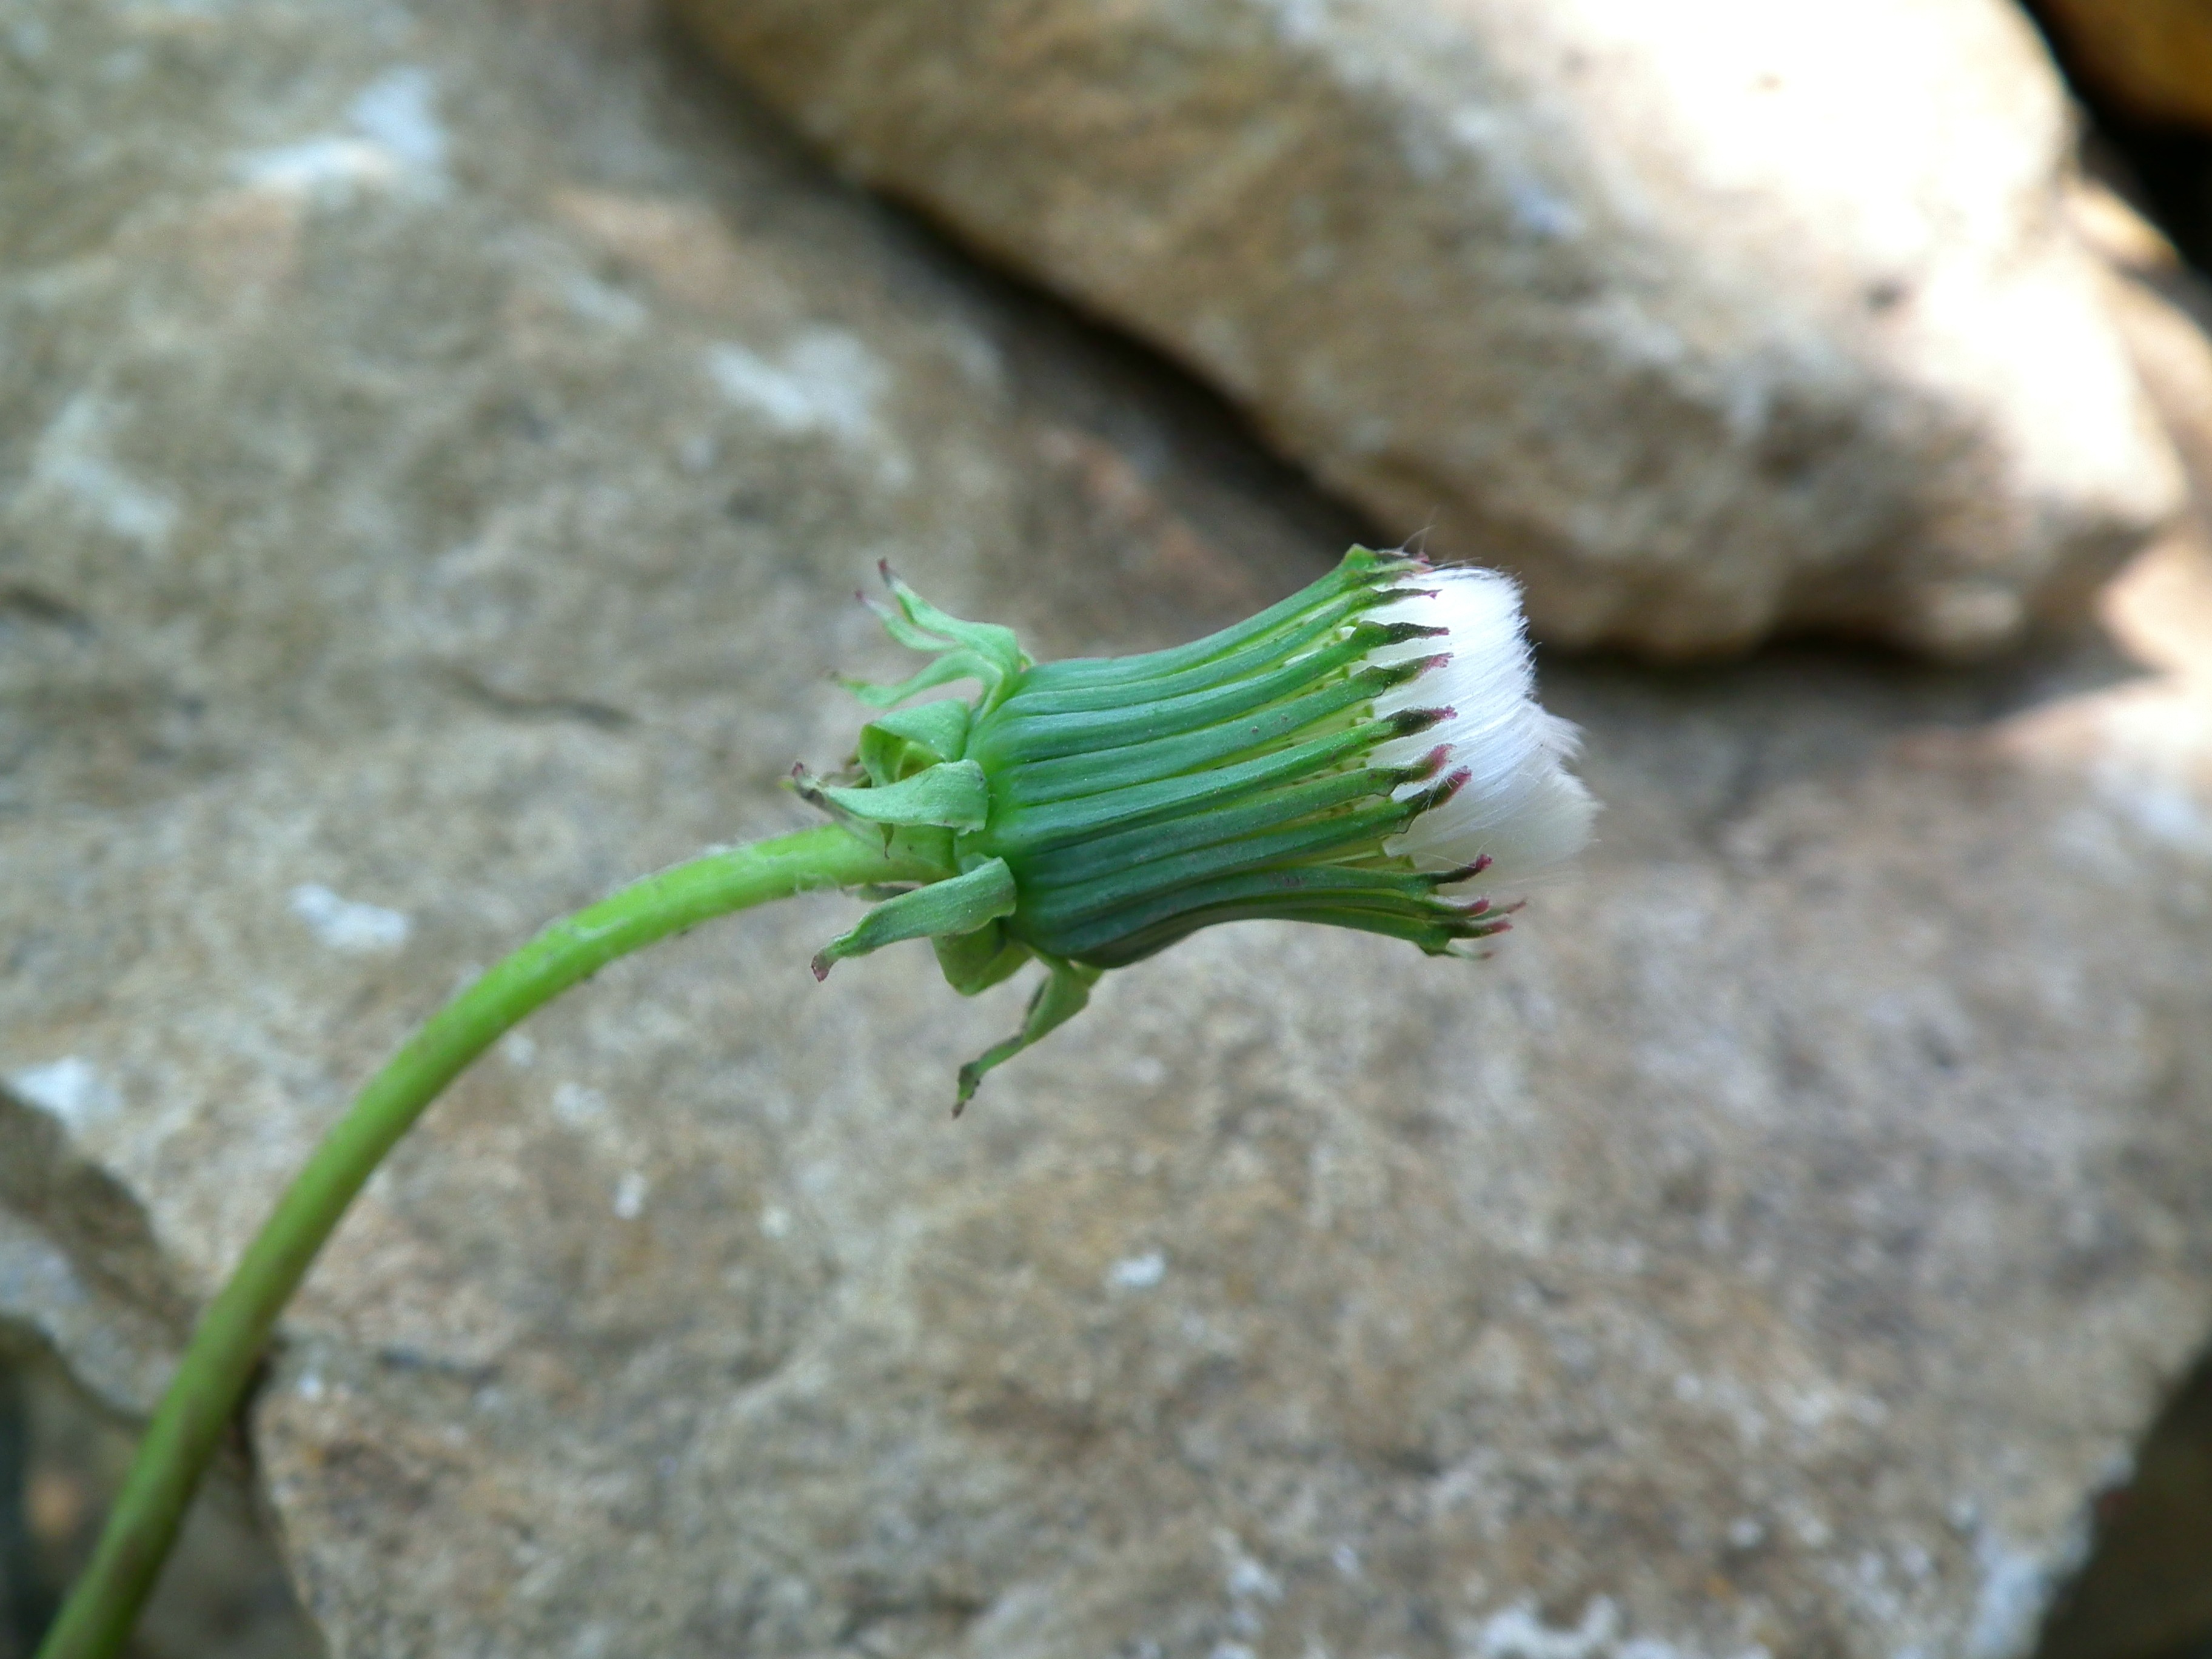
nature, plant, white, dandelion, leaf, flower, petal, bloom, green, produce, biology, yellow, flora, fauna, invertebrate, seeds, grey, stones, petals, bud, macro photography, summer flowers, green leaves, flowers of the field, a yellow flower, grass family